Aurora and Cephalus (Guérin)

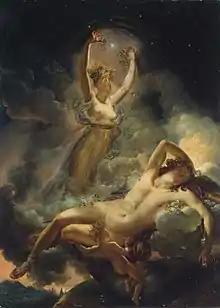
The Hermitage study

Aurora and Cephalus is an 1811 painting by Pierre-Narcisse Guérin, now in the Pushkin Museum in Moscow. Measuring 251 × 178 cm, it illustrates lines 661-866 of Book 7 of Ovid's "Metamorphoses" and is a version of the artist's 1810 work of the same subject. An oil sketch for the 1811 work has been in the Hermitage Museum since 1978 (inventory number GE-10310).